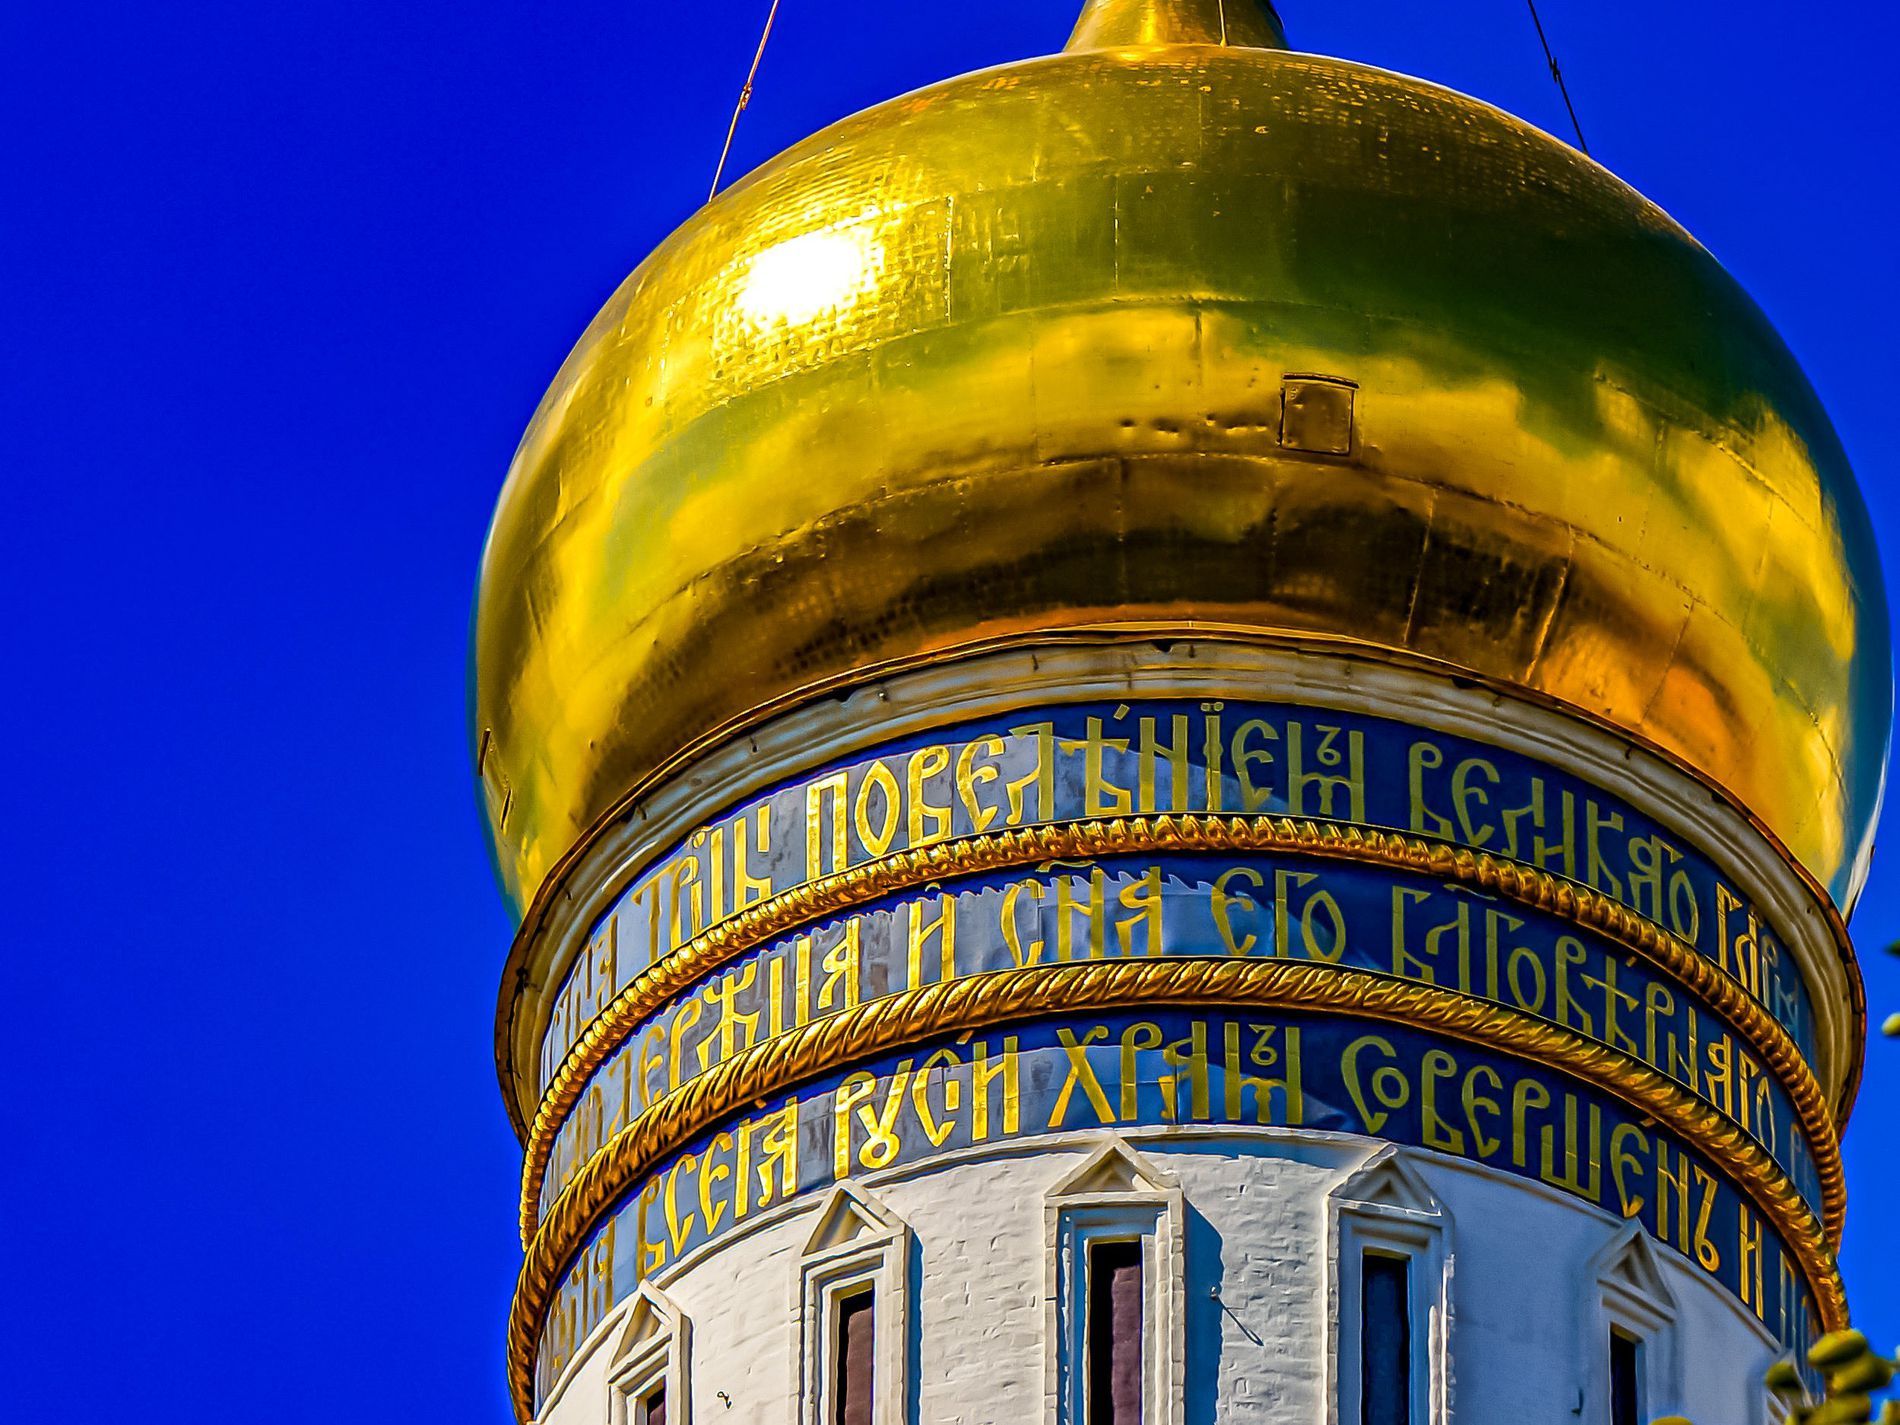
Ivan's Bell Tower
Image features a solid blue background, probably a sky. In the foreground there is a building with a dome shaped top, likely the Ivan the Great Bell Tower.
A low-angle shot taken under strong sunlight with a warm color palette featuring a solid blue background probably the sky. In the foreground, there is a building with a dome shaped top likely the Ivan the Great Bell Tower. The image gives a sense of calmness, peacefulness, historical depth, and precision in construction.
Labels: Architecture, Building, Dome, Monastery, Ball, Sport, Tennis, Tennis Ball, Person, Temple, Mosque, Sky, Bell Tower
Camera: SONY NEX-5N
Lens: E 55-210mm F4.5-6.3 OSS
Aperture: F9
Exposure: 1/400 sec
ISO: 100
Focal length: 102